Air compressor

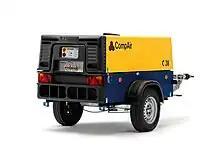
Portable diesel powered air compressor for powering tools, such as jackhammers

Air compressors have many uses, such as supplying clean high-pressure air to fill gas cylinders, supplying clean moderate-pressure air to a submerged surface supplied air diver, supplying moderate-pressure clean air for driving some office and school building pneumatic HVAC control system valves, supplying a large amount of moderate-pressure air to power pneumatic tools, such as jackhammers, filling high pressure air tanks (HPA, air tank), for filling tires, blown fibre installation and to produce large volumes of moderate-pressure air for large-scale industrial processes (such as oxidation for petroleum coking or cement plant bag house purge systems).